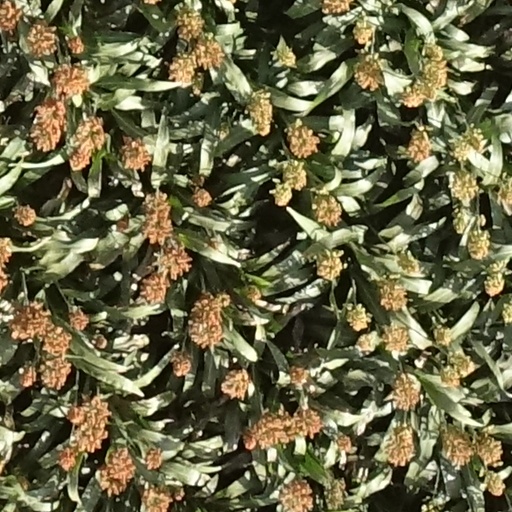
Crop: sorghum